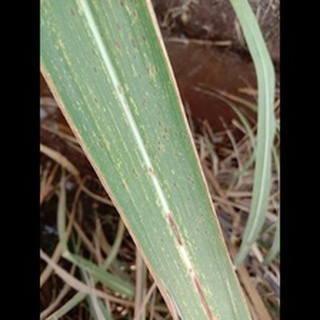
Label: sugarcane_rust